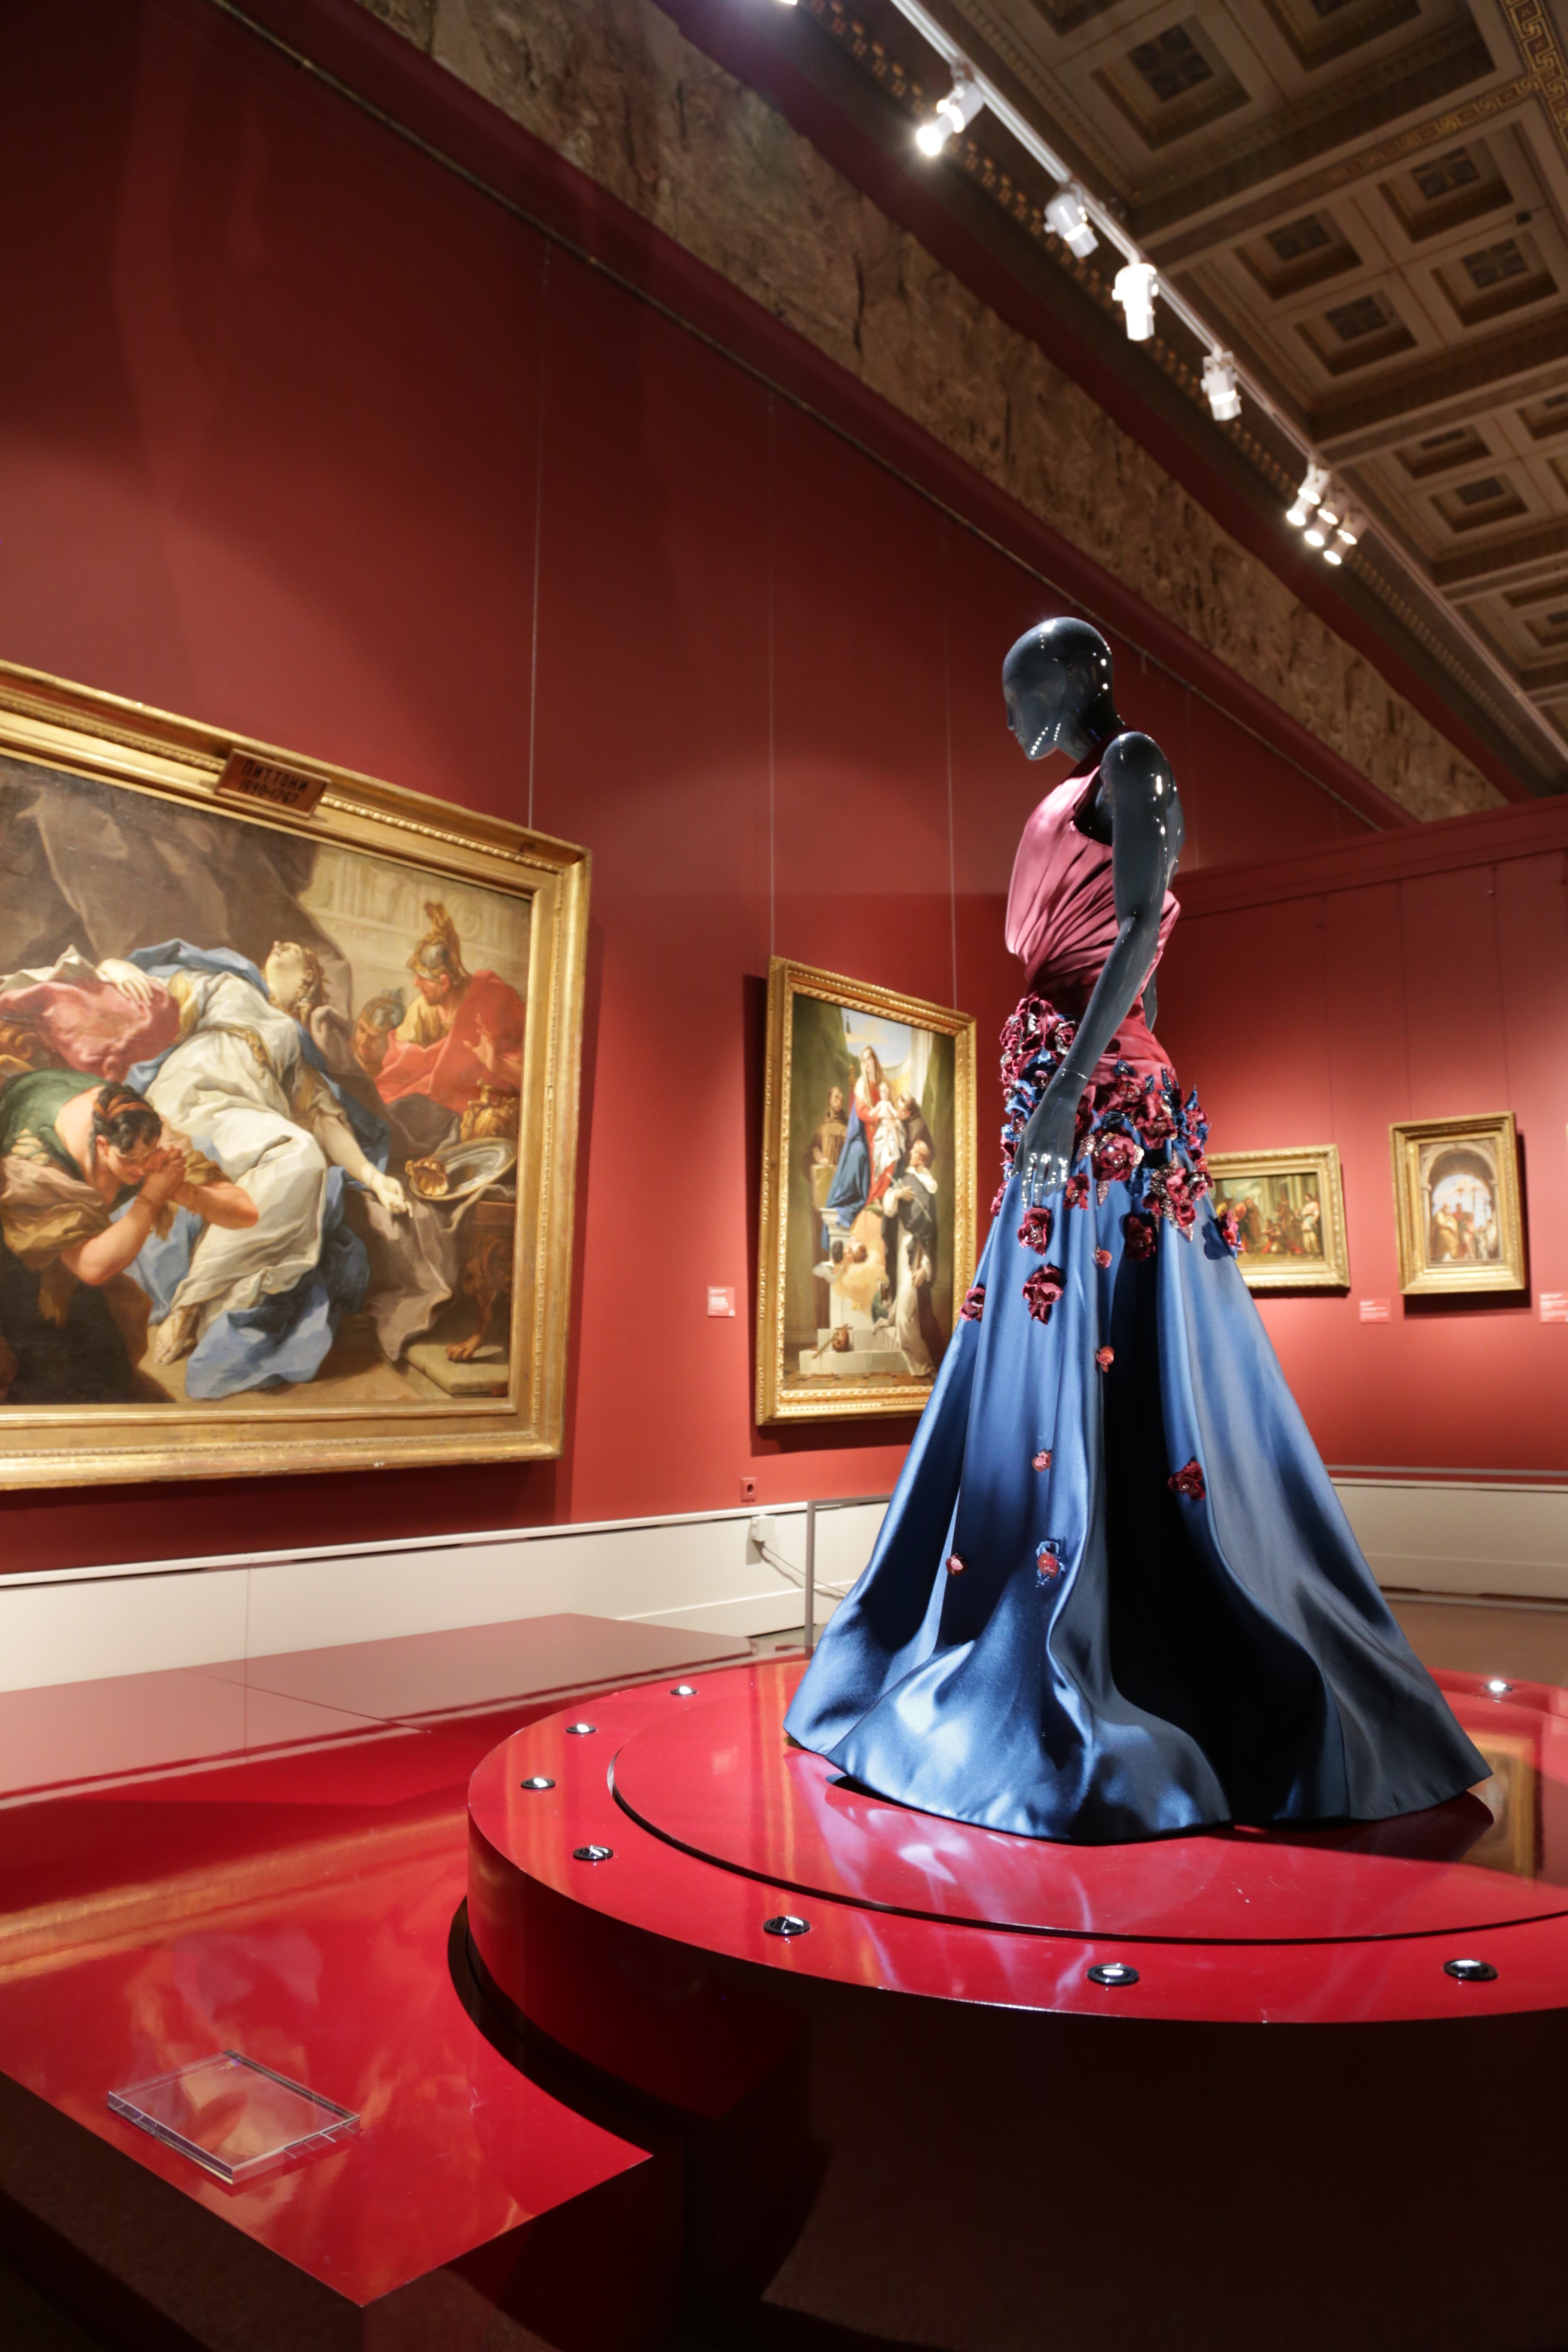
man, people, model, red, museum, fashion, mannequin, theatre, art, drama, stage, dress, luxury, design, picture, beauty, history, tourist attraction, exhibition, attire, contemporary art, wealth, display window